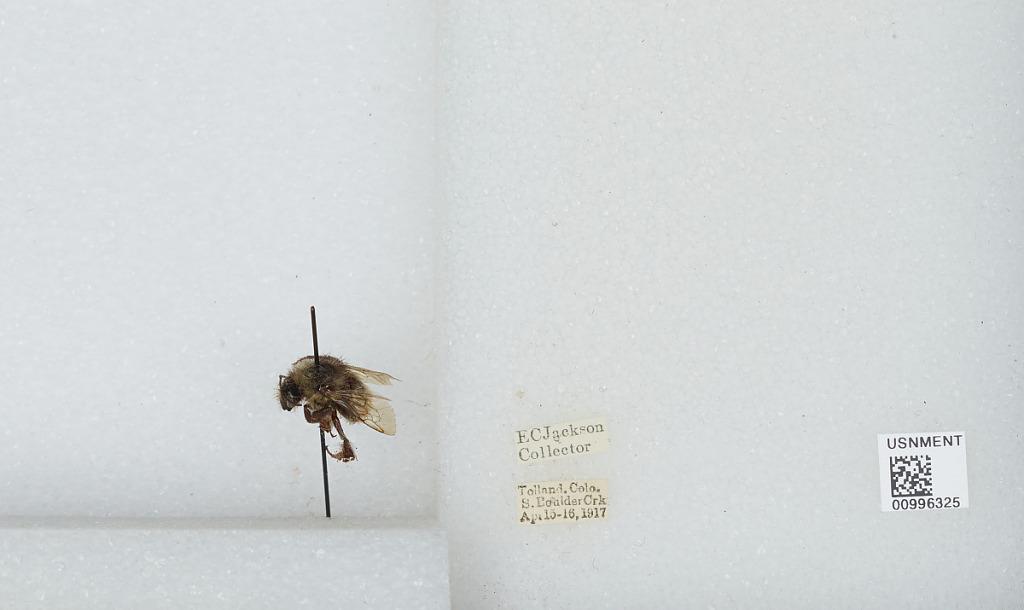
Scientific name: Bombus (Pyrobombus) flavifrons Cresson
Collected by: E. Jackson
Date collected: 1917-4-15
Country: United States
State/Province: Colorado
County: Gilpin
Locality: South Boulder Creek, Tolland
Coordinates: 39.9081, -105.586